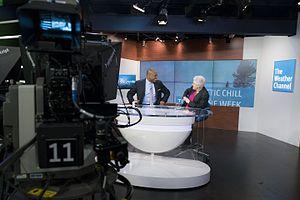
The Weather Channel est un canal de nouvelles en continu présentant les conditions et la prévision météorologiques pour le public des États-Unis. Sa présence principale est à la télévision, par câble et satellite. Il fournissait également des interventions et des cartes pour les journaux, la radio et l'internet jusqu'à janvier 2016. TWC a établi également une filiale en Australie et est actionnaire minoritaire des chaînes sœurs MétéoMédia et The Weather Network au Canada.